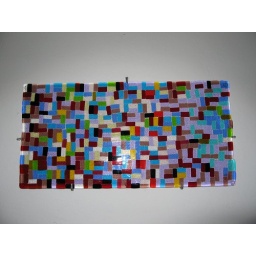
2005 fused glass 24&amp;quot; x 12&amp;quot; $400. Made from the colors I used in 2005 from the scrap box